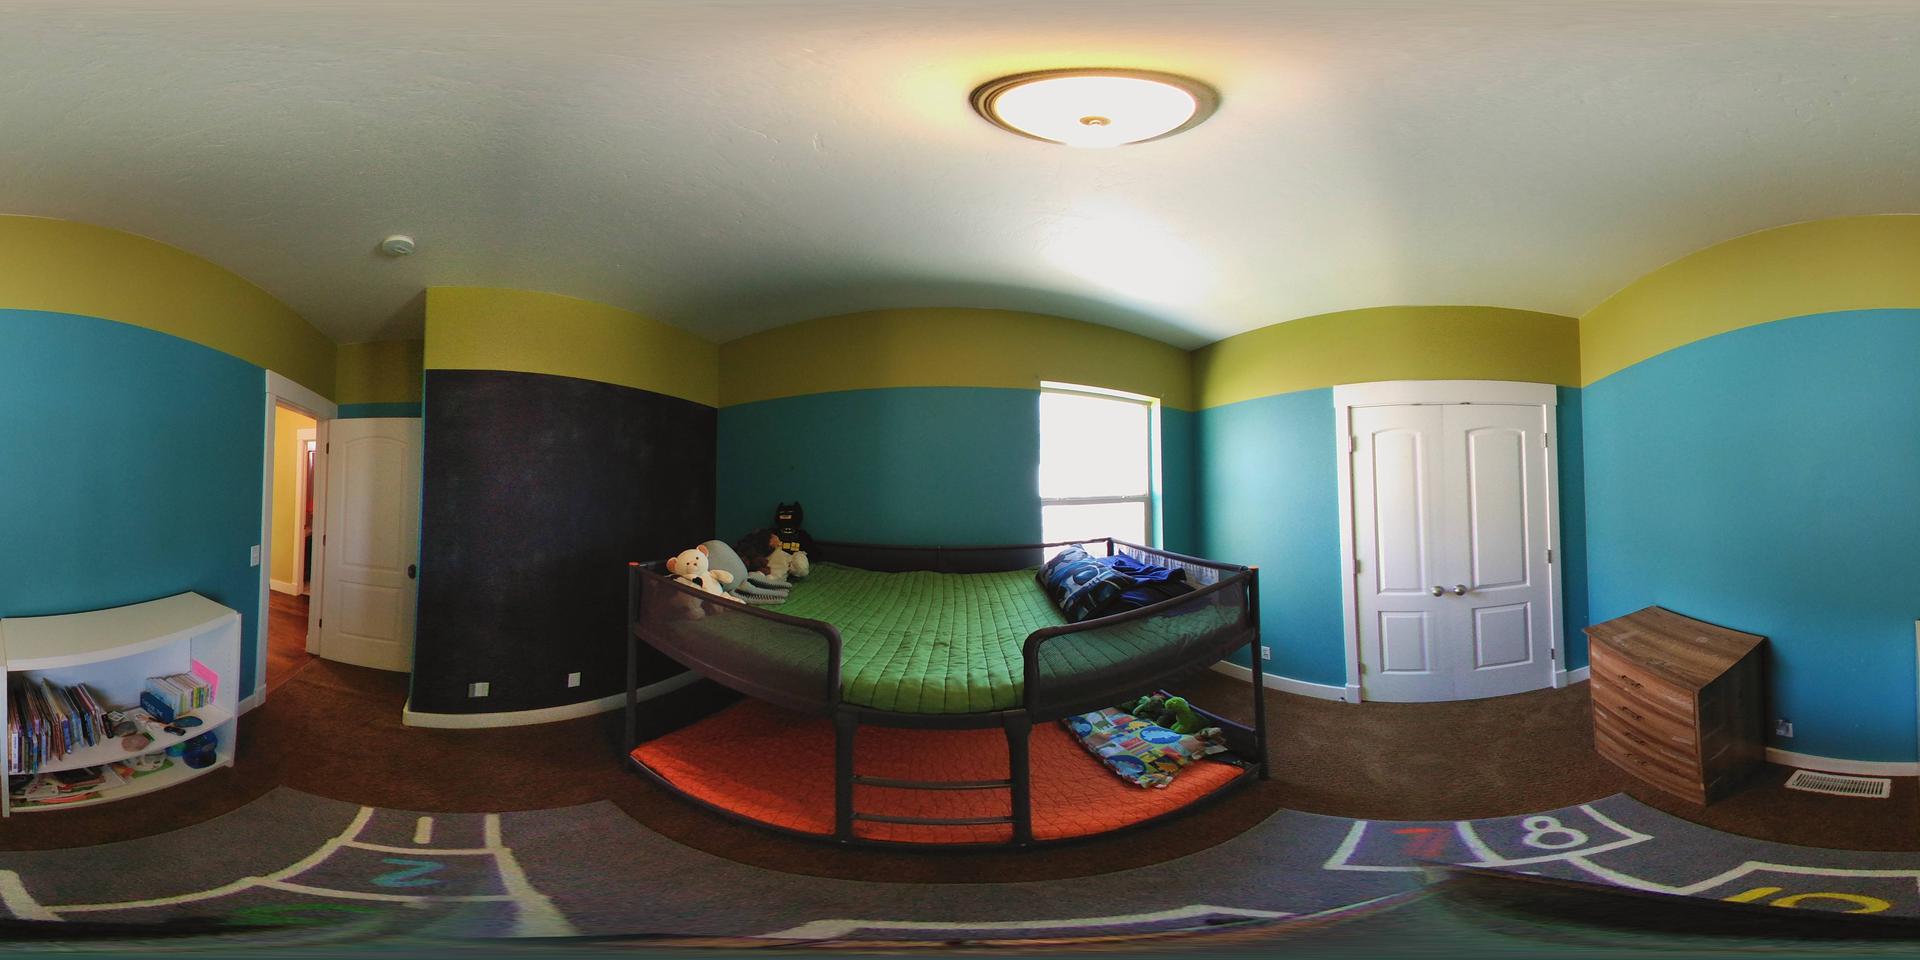
Referred object: Bookshelf next to the door

Referred object: look straight ahead at the raised green bed

Referred object: the wooden dresser opposite the bed